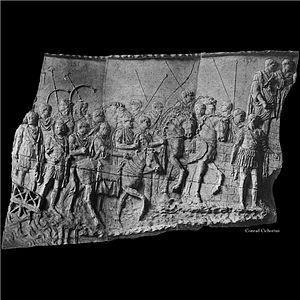
Moulage de la frise de la colonne Trajane, exposé au Museo della Civiltà Romana, Rome.
Les guerres daciques de Trajan sont deux campagnes militaires de l'empereur romain Trajan contre le royaume dace de Décébale en 101-102 et 105-106. Elles aboutissent, en l'an 106, à l'annexion du royaume dace et à la création d'une nouvelle province, la Dacie romaine.
Les reliefs de la colonne Trajane forment un bas-relief qui s'enroule en hélice autour du fût de la colonne Trajane, de la base au sommet. Ils racontent, du point de vue des Romains, le déroulement des guerres que Trajan a menées en Dacie.